Belisama

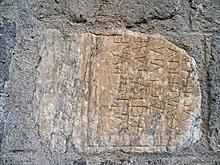
photograph of the Saint-Lizier inscription

A Gaulish inscription found at Vaison-la-Romaine in Provence (RIG G-172) shows that a "nemeton" was dedicated to her: